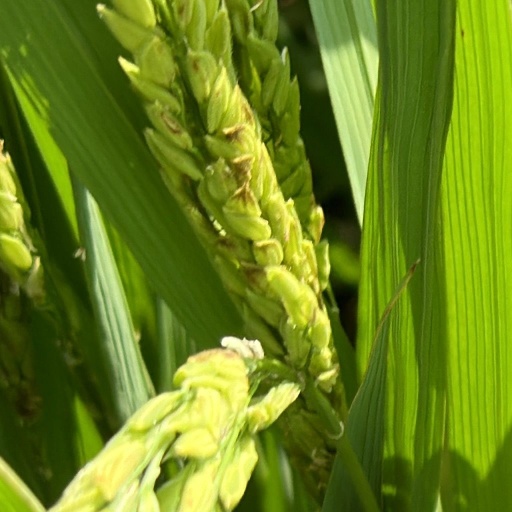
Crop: rice